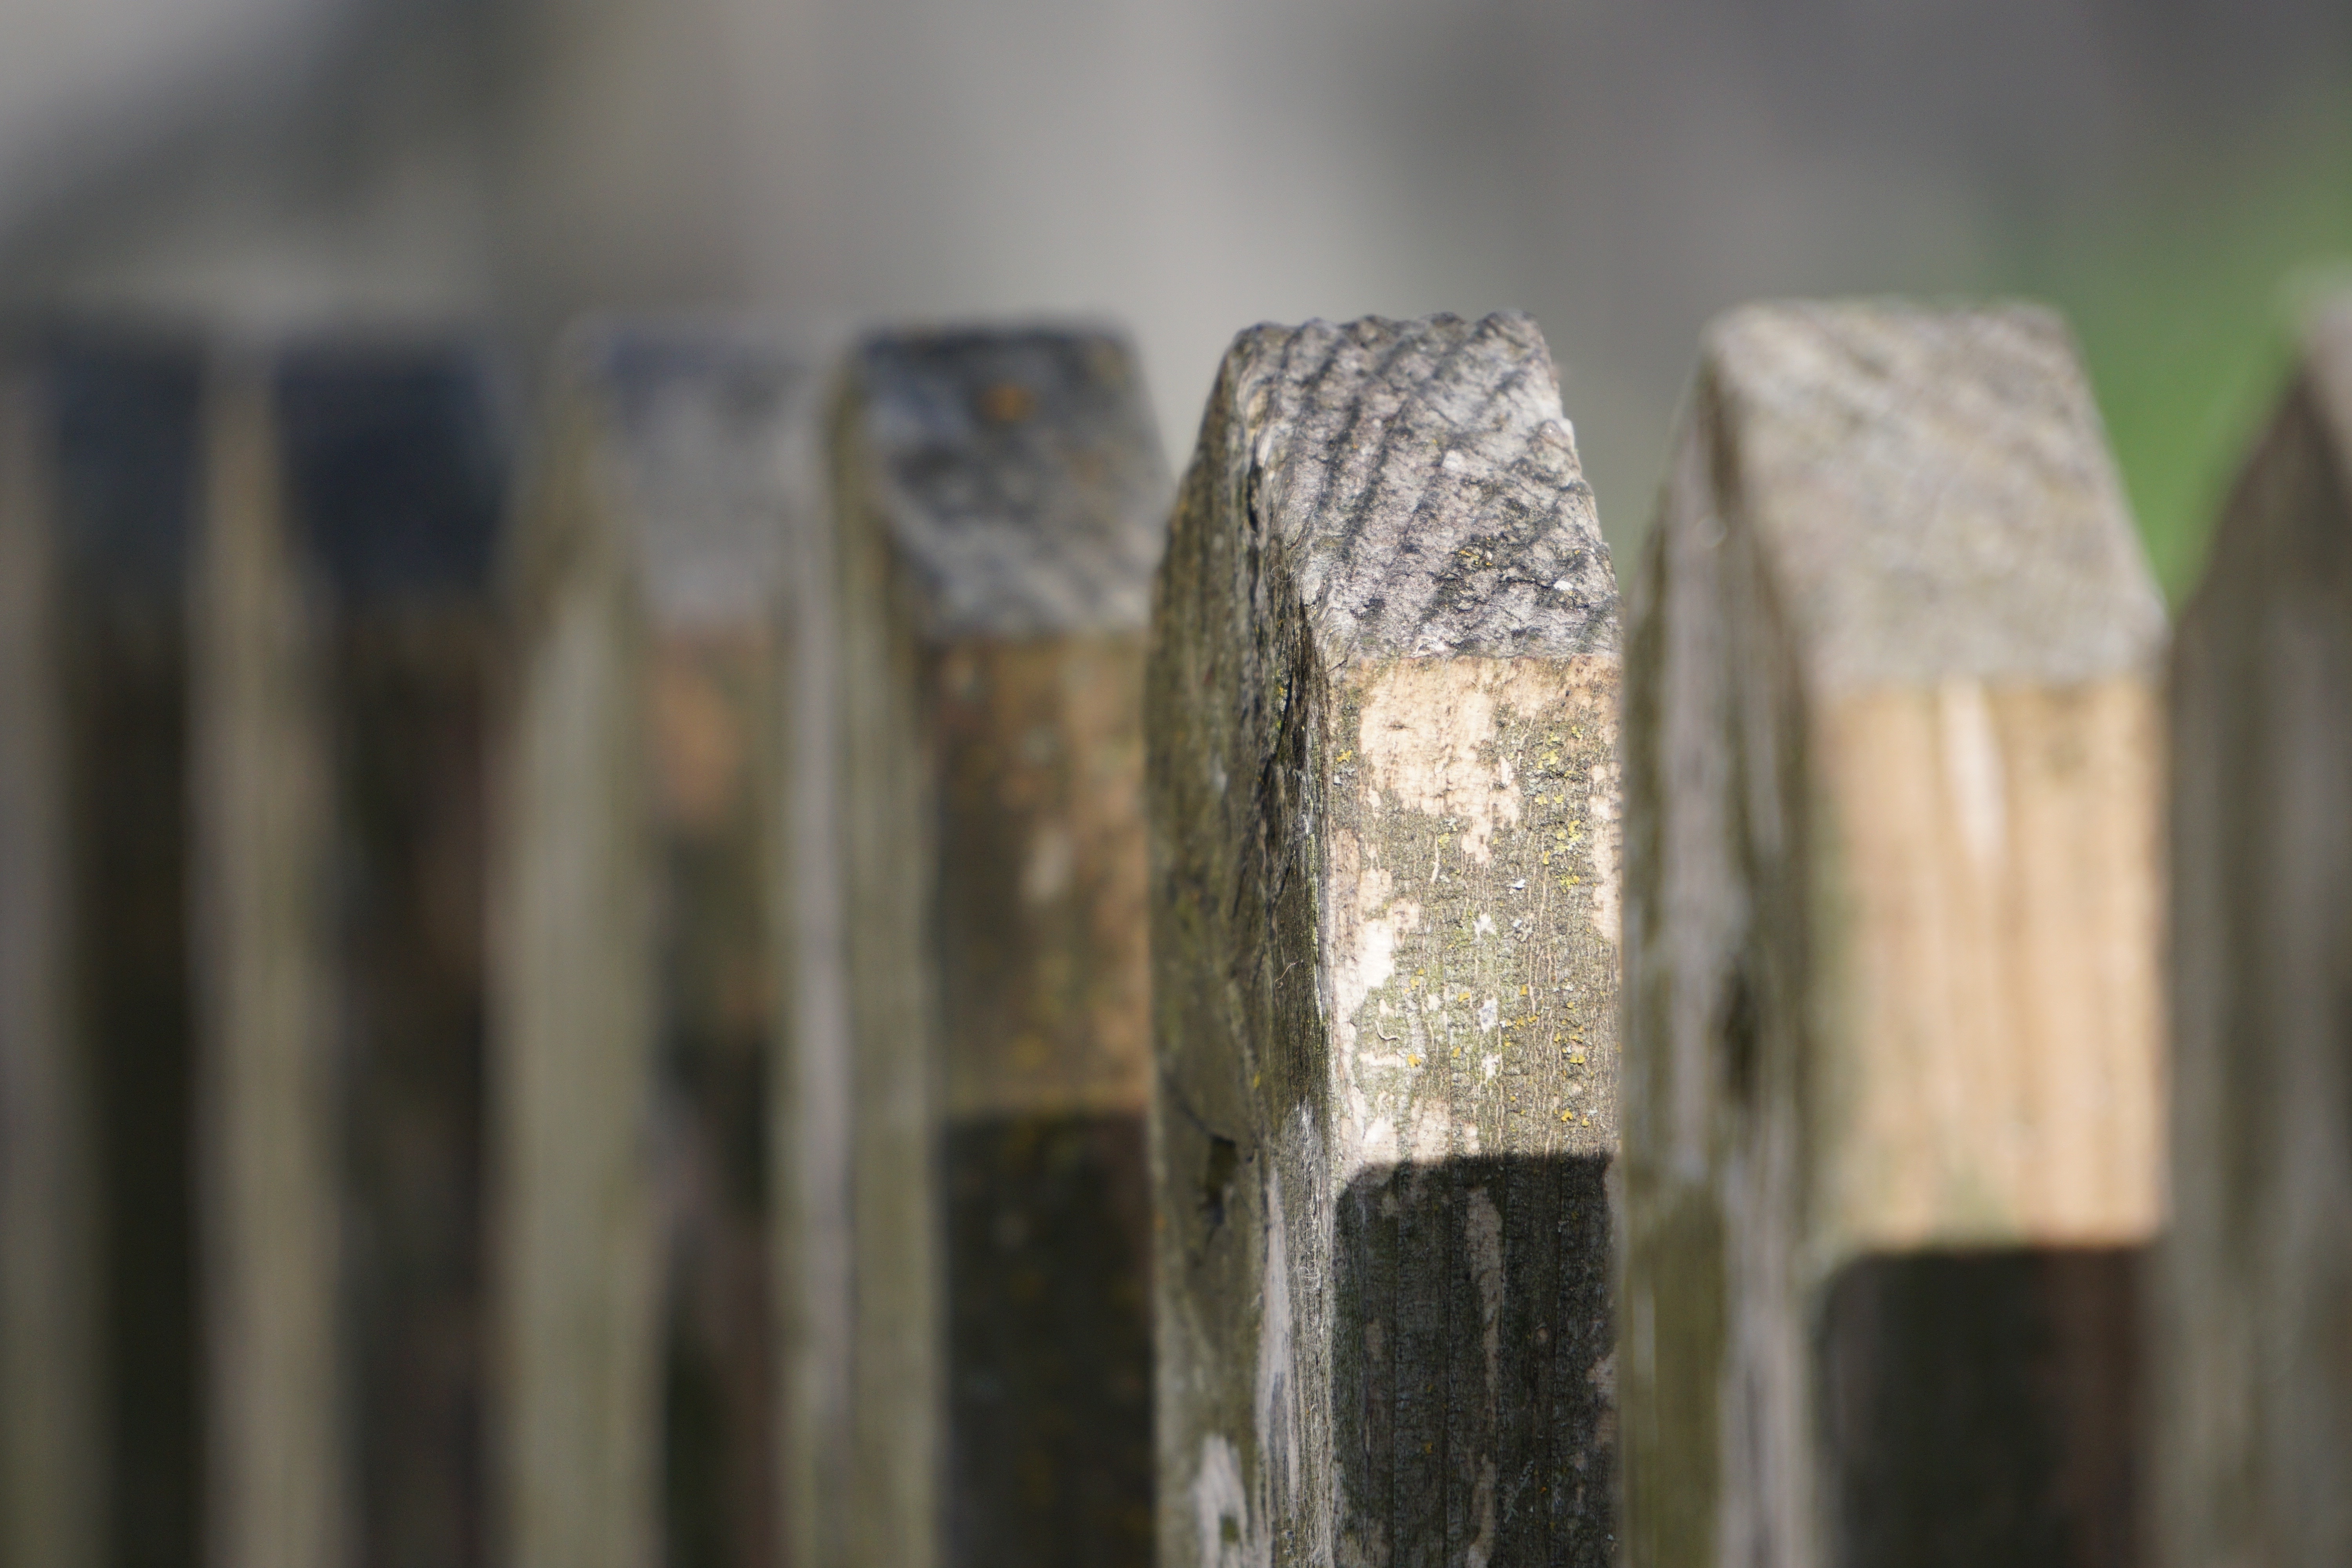
fence, wood, pile, brown, garden, limit, garden fence, battens, paling, man made object